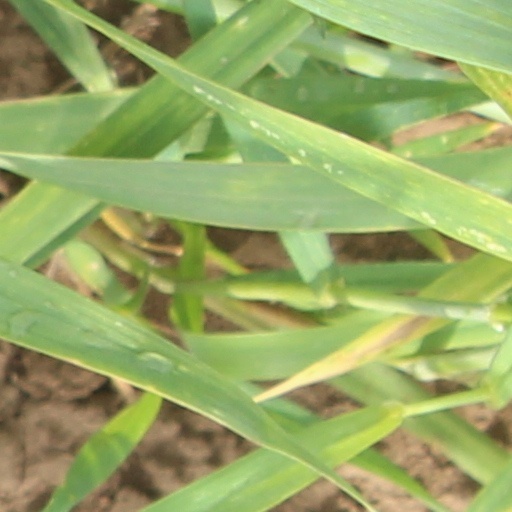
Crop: wheat